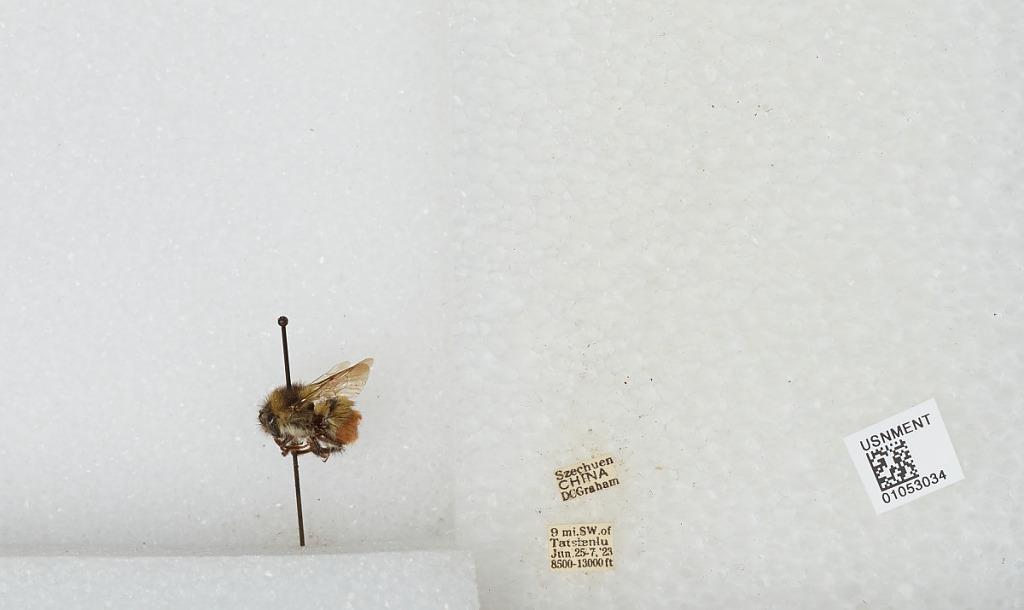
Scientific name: Bombus sp.
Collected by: D. Graham
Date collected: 1923-6-25
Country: China
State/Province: Sichuan
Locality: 9 miles SW of Kangding